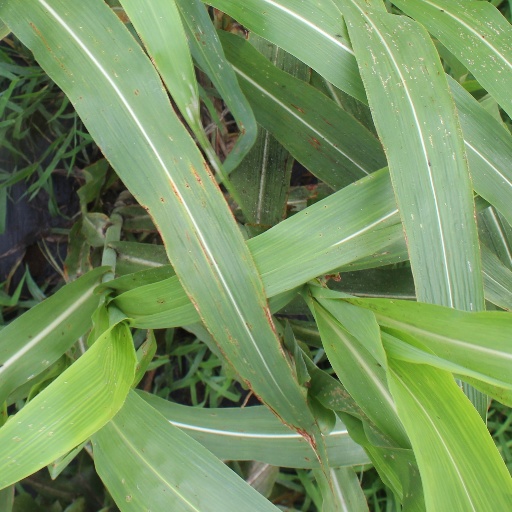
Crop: sorghum